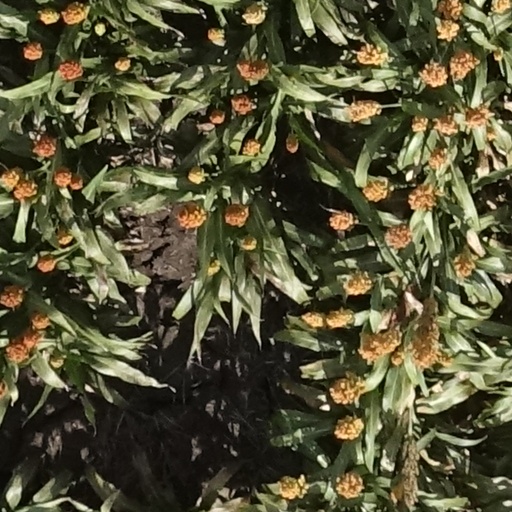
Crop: sorghum